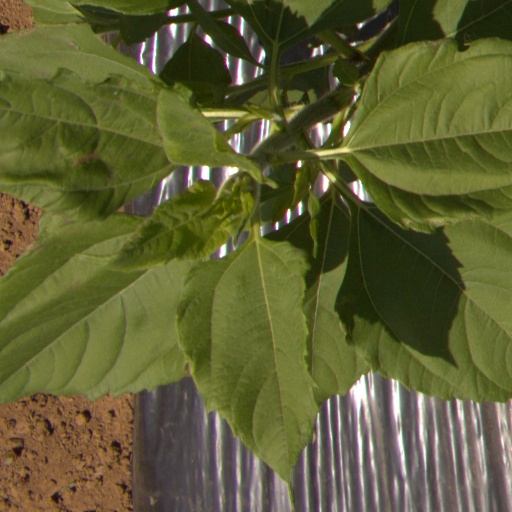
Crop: Jerusalem artichoke